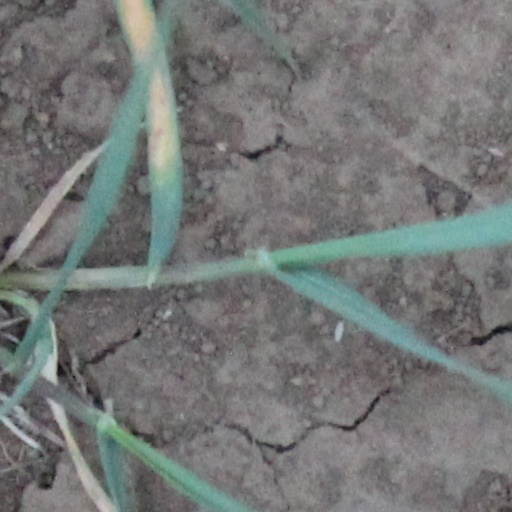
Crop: wheat